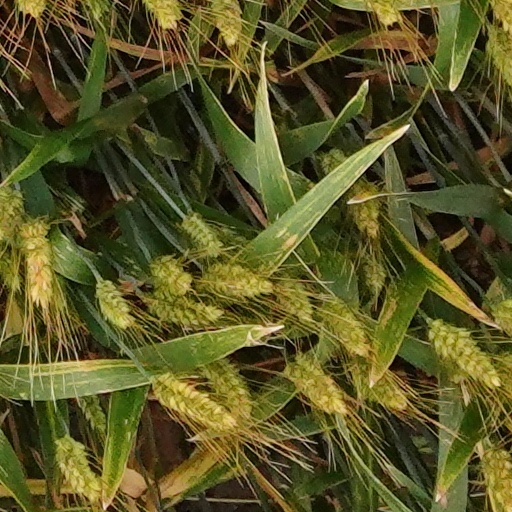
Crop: wheat